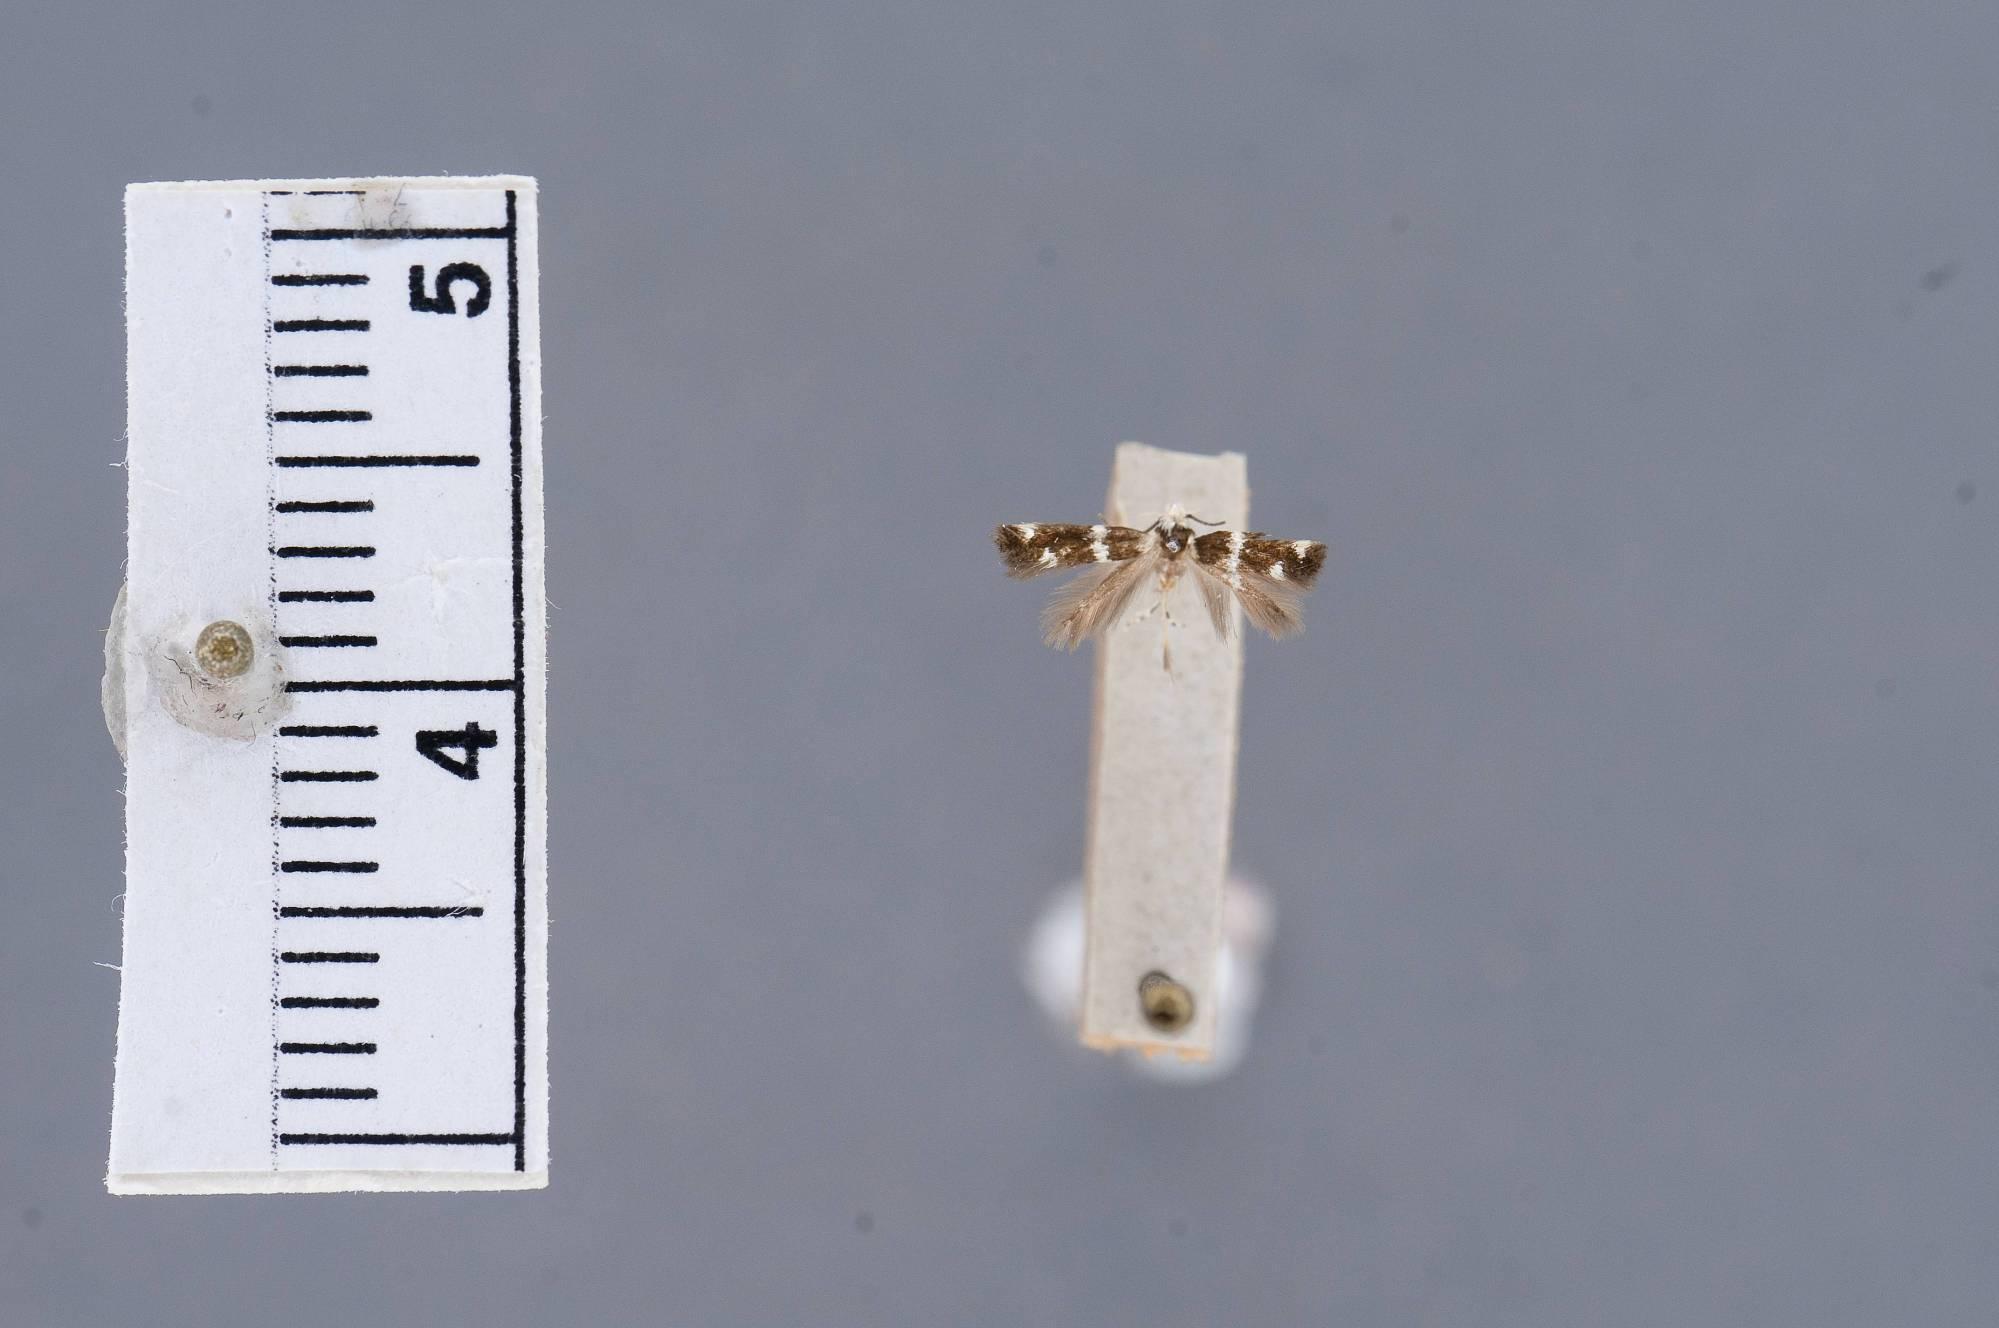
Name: Elachista albicapitella
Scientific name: Elachista albicapitella Engel, 1907
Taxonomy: Animalia, Arthropoda, Insecta, Lepidoptera, Glossata, Elachistidae, Elachistinae
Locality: Pittsburgh, Allegheny, Pennsylvania, United States
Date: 12 Jun 1906 to 12 Jun 2017